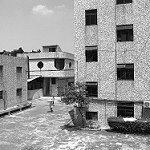
Label: B & W